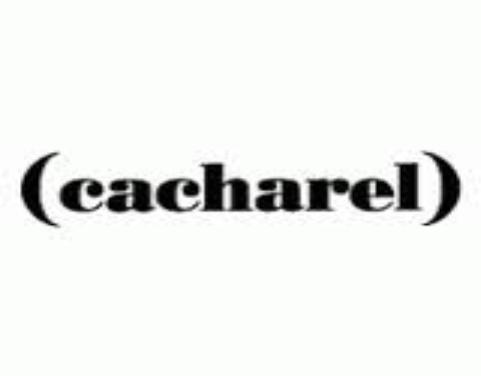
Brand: Cacharel
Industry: Clothes